Sky position (RA, Dec in degrees): 329.609, -1.45
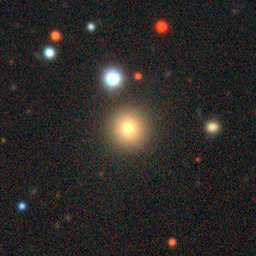
Galaxy morphology: Round Smooth Galaxies